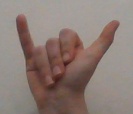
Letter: ya